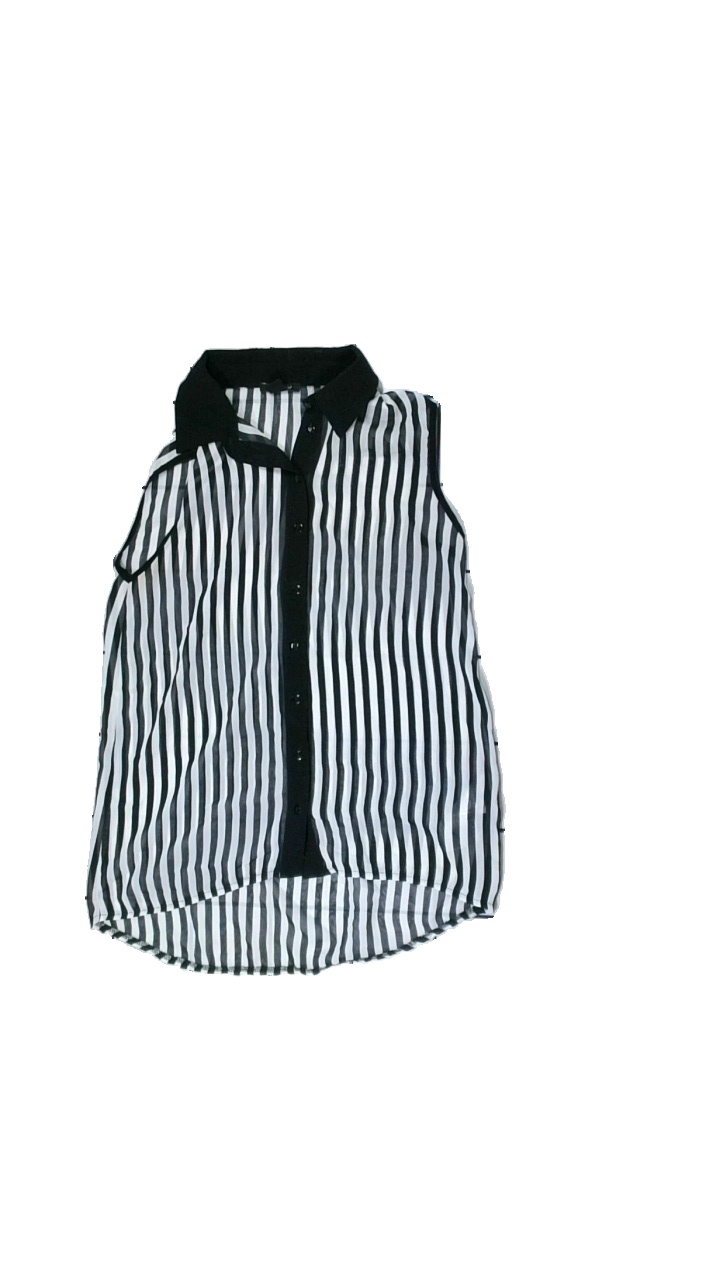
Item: Blouse (Ladies)
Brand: Amisu (new Yorker)
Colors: Black, White
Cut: Loose
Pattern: Striped
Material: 100% Polyester
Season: All
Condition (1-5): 2
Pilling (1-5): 5
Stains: Major
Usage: Recycle
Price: <50